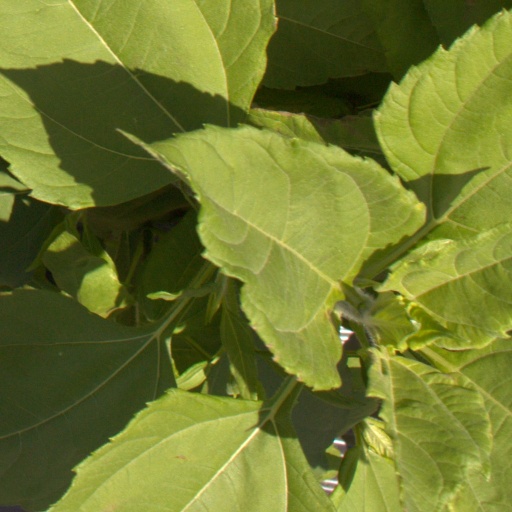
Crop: Jerusalem artichoke